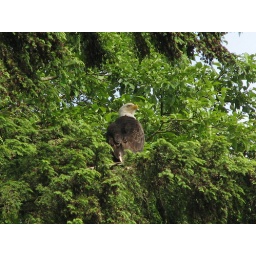
bald eagle in a field of green leaves and needles